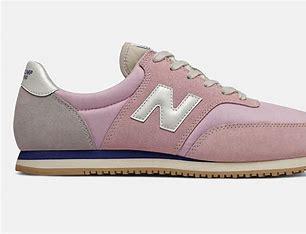
Brand: New
Model: Balance 100